George H. Roderick

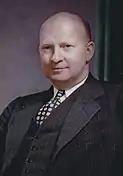
George H. Roderick in 1952.

George H. Roderick (February 22, 1900 – February 19, 1982) was an official in the United States Department of the Army during the Eisenhower Administration.